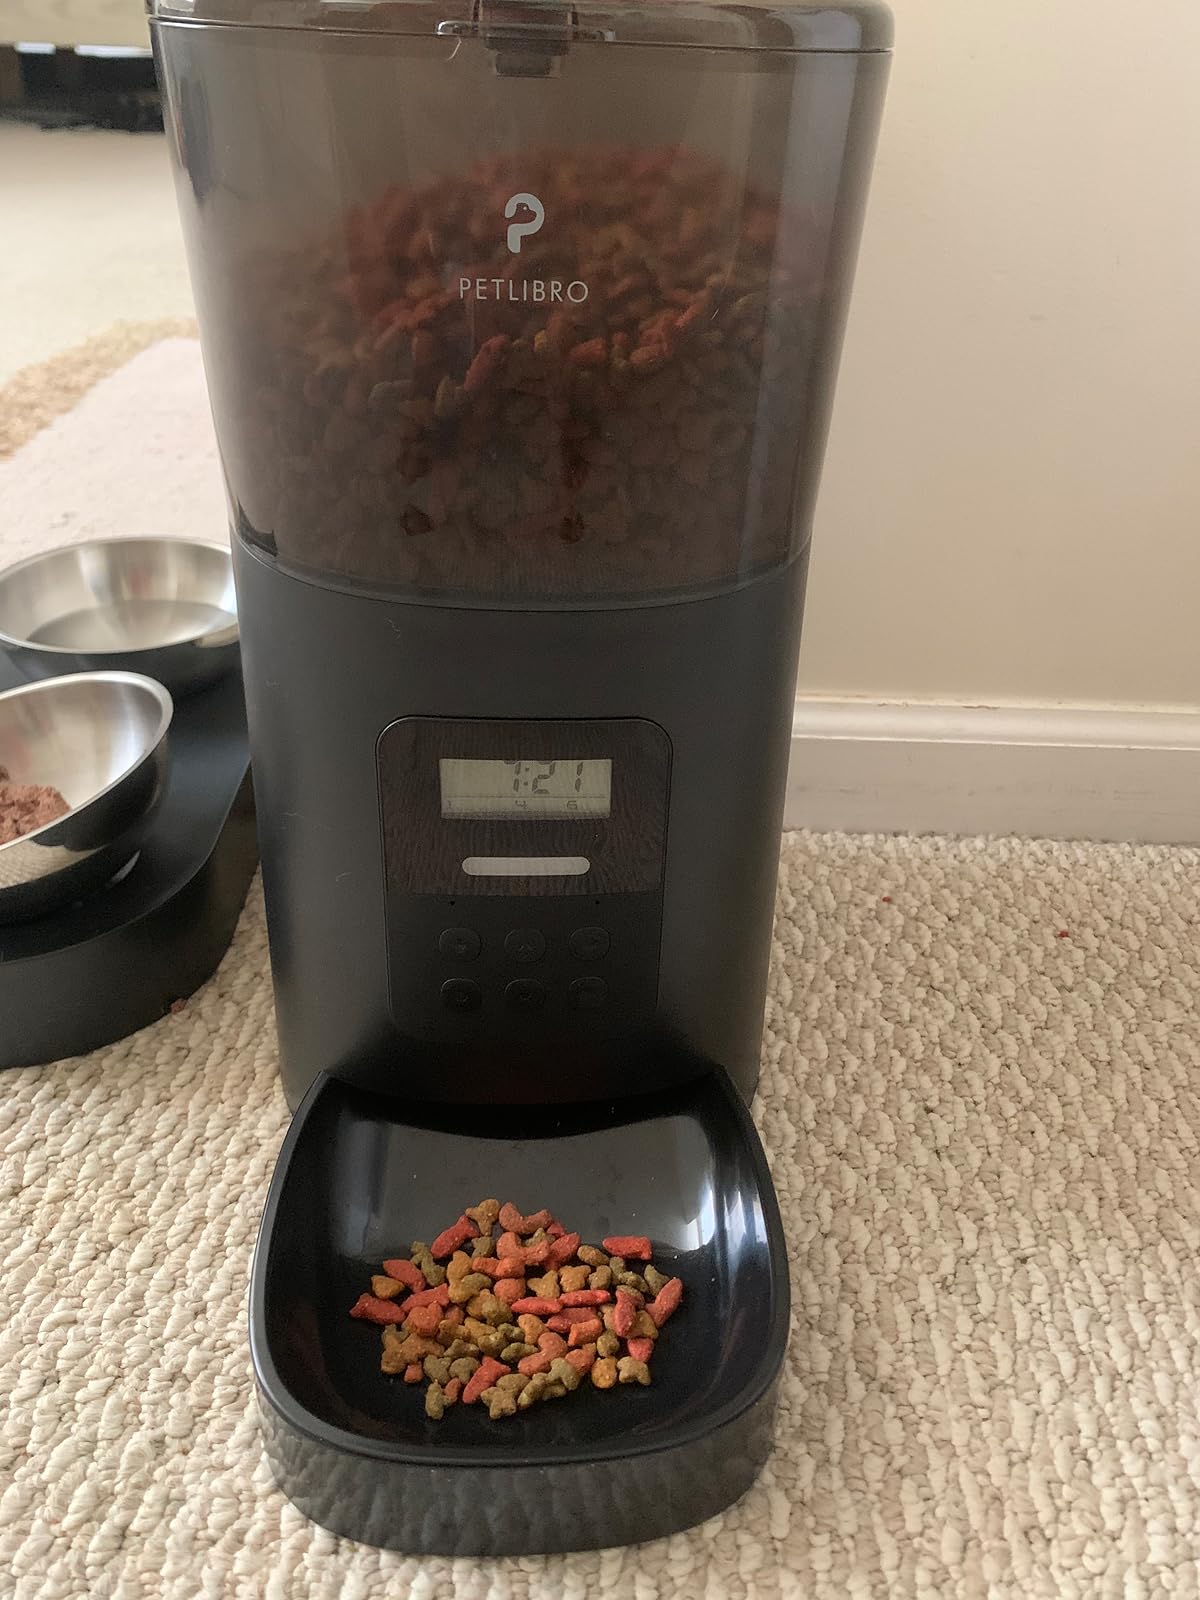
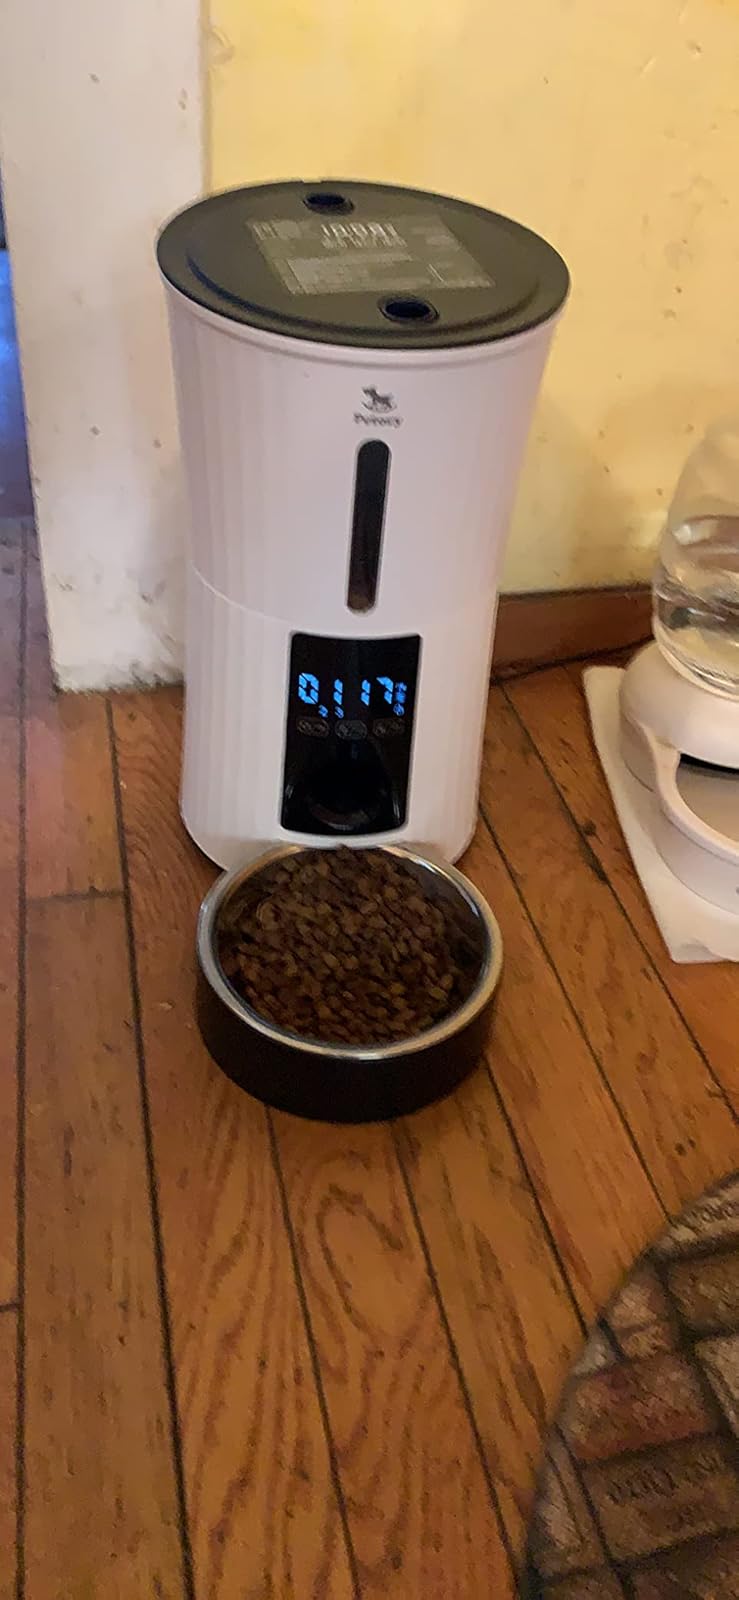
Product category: items_feeder
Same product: no